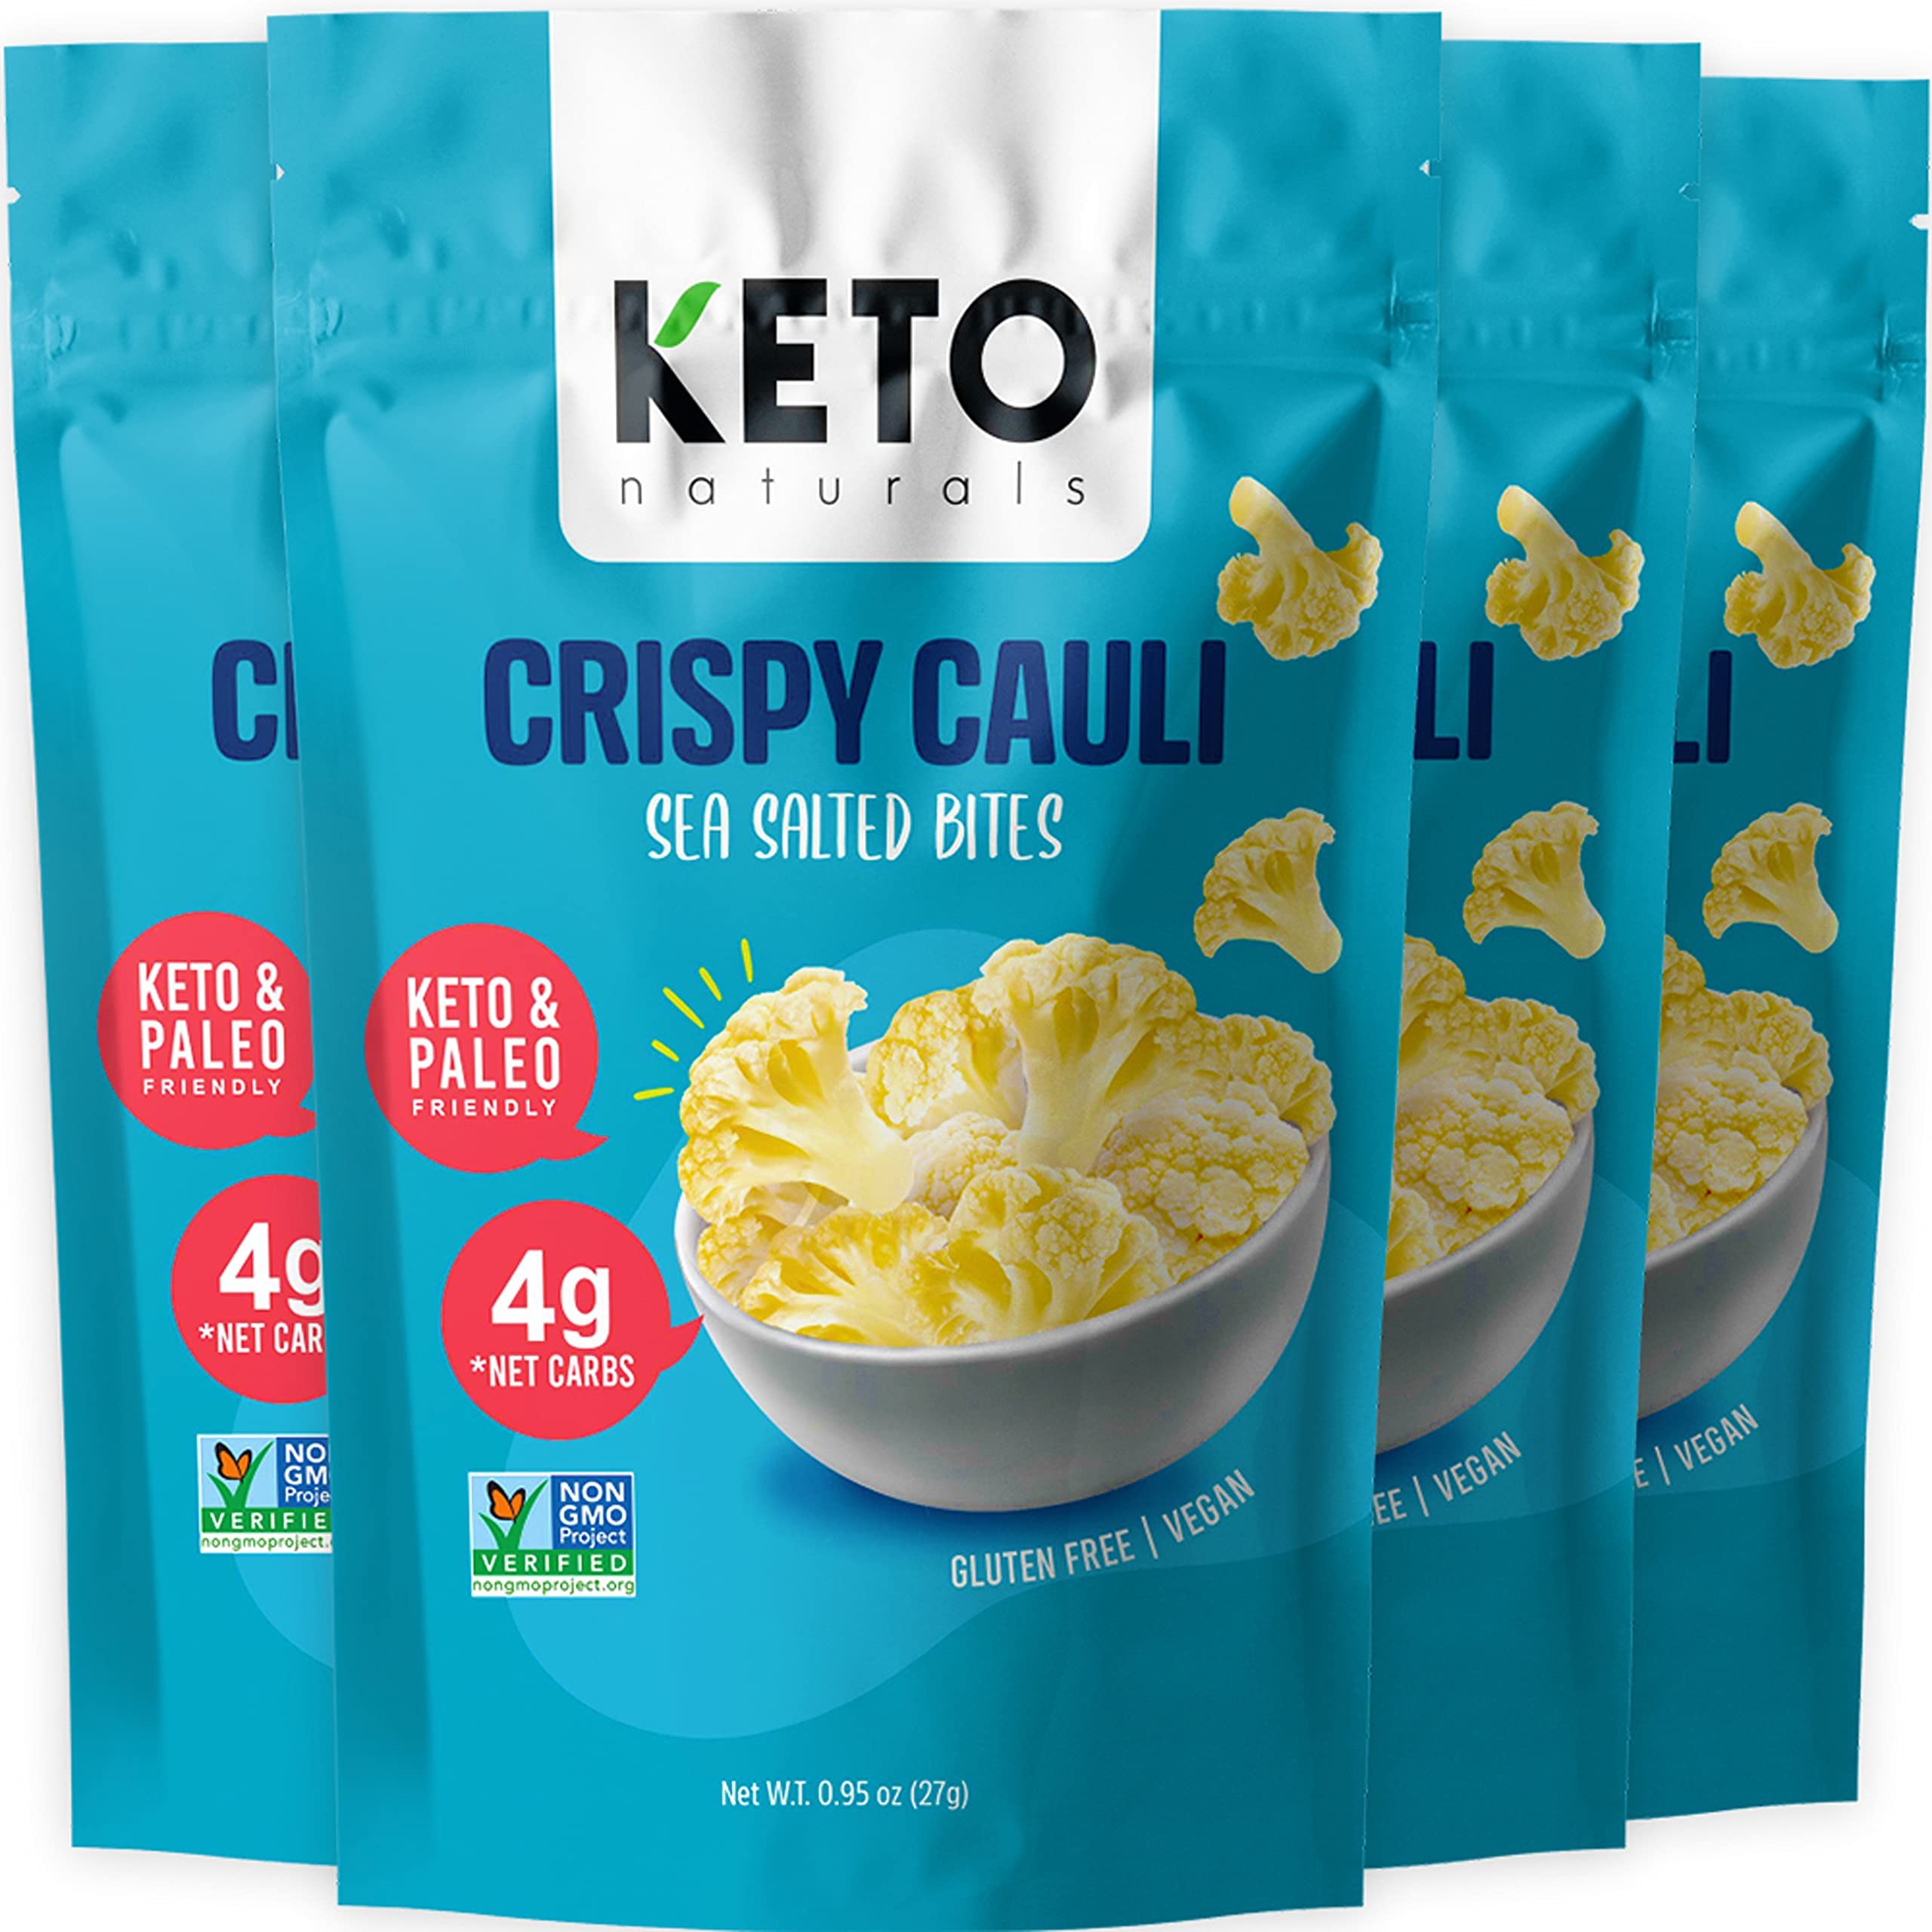
Item Name: Cauliflower chips Keto bites low carb cauliflower thins (Sea Salt 4) healthy vegetable chips & crisps gluten free cauliflower bites snacks, ketogenic diet friendly, mediterranean, vegan, paleo
Bullet Point 1: Low Carb Chips - Better than cauliflower crackers, veggie chips or veggie straw as it's grain free
Bullet Point 2: Cauliflowers - contain 1 whole fresh cauliflower from the ground up and not frozen califlour florets
Bullet Point 3: Cauli crunch kids healthy snacks lunch box Keto friendly snack mix
Bullet Point 4: Diet snacks friendly great for people who want skinny chips. Off the chart Keto friendly chips
Bullet Point 5: Veggie Chips Alternative- low heat for crispiness and nutrition, real califlower chip puffs
Product Description: Low carb Keto bites made from cracklin cauliflower, so naturally good you won't believe it! Tastier than regular vegetable chips chips or veggie straws. These Keto chips will add rhythm to your life! These are made from 1 whole fresh cauliffower and not from frozen cauliflower florets. These cauliflower snacks are great for those looking for alternatives to healthy califlower chips and crisps. Selected from fresh beaten path cauliflowers, these gourmet keto chips will replace your broccoli, brocollini, okra, carrots, cassava, jicama, beet, avocado, lentil, kale chips or favorite pizza crust. and tortilla chips! Low Sugar perfect for easy Keto diet. Gluten free food & vegan low carb chips and nut free. These are uprising crunchy Keto chips snacks. Healthy chips - these healthy assorted chips are great snacks for kids and adults. Unlike chicken skin chips which is not as healthy. These chips are plant based and is a great substitute for egg white chips. With low sugar and completely Keto friendly, these Keto bites are great for anyone looking for skinny chips for weight management. Healthy snacks for kids and adults and is diet snacks friendly. Keto Chips 0 carb- Better than cauliflower crackers, cauliflower sandwich thins, cauliflower flat breads, pasta, cauliflower tortillas. Cauliflower thin great as dips. This is a Keto friendly food that has all the nutritions and no carb snacks. Unlike cauliflower thins, these are made with 100% cauliflower florets. Easily replace low carb crackers. 100% Vegan Chips no sugar added- Keto bread guilt free made for family. Best keto snacks to share with friends! Great as vegan snacks. Healthy veggie snacks in sea salt are great alternatives to regular veggie straws that may contain gluten and are not sugar free. Cauliflower rice, cauliflower pretzels, and cauliflower snack alternatives. Superfood cauliflower bites snacks are great Keto crackers alternatives. Simple ingredients vegetable chips are great for dips, chips sticks.
Value: 3.8
Unit: Ounce

Price: 28.48